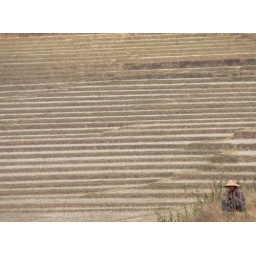
peasant working in a terraces field between Kalaw and Inle lake